Box Hill, New South Wales

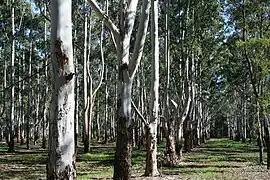
Box Wood plantation in Box Hill

Box Hill is a suburb of Sydney, in the state of New South Wales, Australia. Box Hill is located 48 kilometres north-west of the Sydney central business district in the local government area of The Hills Shire and is part of the Hills District region.